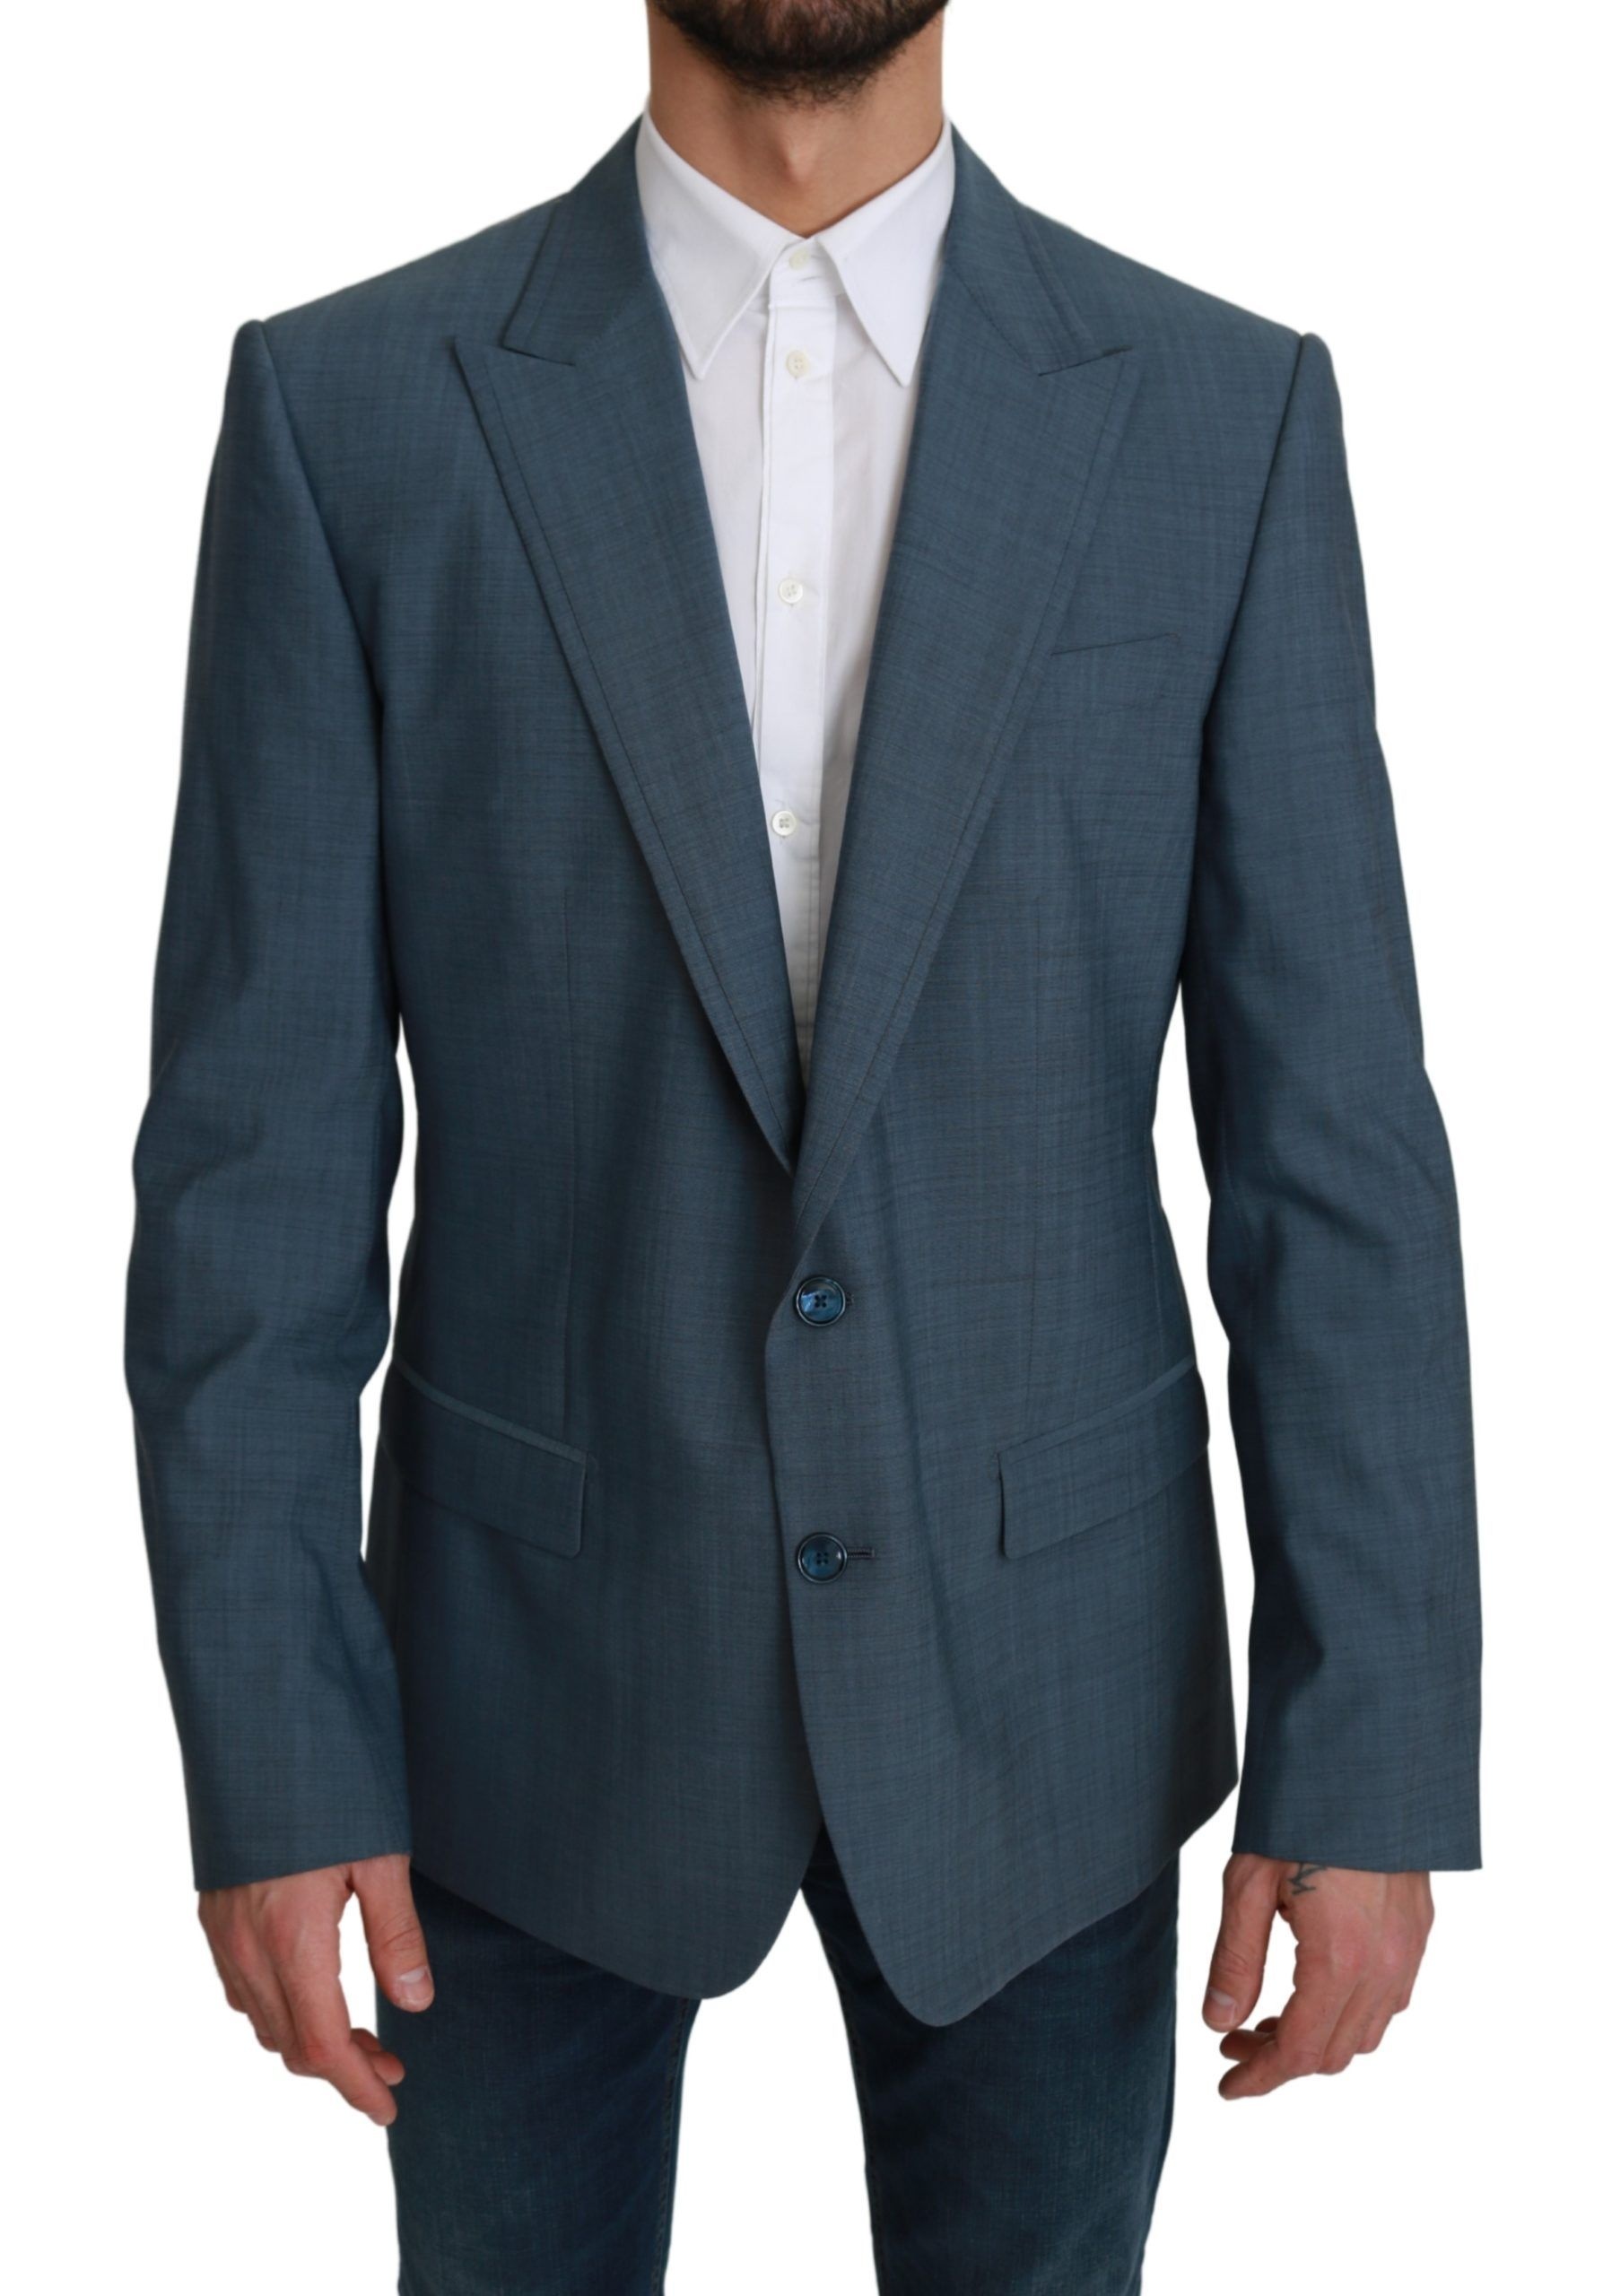
Dolce & Gabbana Elegant Light Blue Slim Fit Blazer
Enrich your wardrobe with the epitome of sophistication – a brand new Dolce & Gabbana blazer. This stunning light blue piece projects panache and sharp tailoring, embodying the luxurious essence of the renowned fashion house. Crafted with precision in Italy, its slim fit design and single-breasted style translate into an effortlessly elegant silhouette, suitable for both formal functions and stylish social gatherings. Embrace the blend of premium virgin wool with a touch of elastane for comfort, and polyester for durability, ensuring a garment that’s as resilient as it is chic. Color: Light Blue Material: 92% Virgin Wool, 7% Elastane, 1% Polyester Inner Lining: 36% Cupro, 33% Rayon, 31% Acetate Fit: Slim Fit Closure: Two Button Front Closure Pockets: Three Front, Three Inside Additional Details: Logo, Made in Italy
Brand: Dolce & Gabbana
Category: Apparel & Accessories > Clothing > Suits